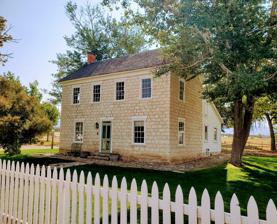
Building: Charles Crawforth Farmstead
Country: United States of America
Year built: 1884
United States historic place Charles Crawforth Farmstead U.S. National Register of Historic Places Show map of Utah Show map of the United States Nearest city Spring City, Utah Coordinates 39°27′16″N 111°30′43″W / 39.45444°N 111.51194°W / 39.45444; -111.51194 ( NRIS2013aCoords ) Area 1.1 acres (0.45 ha) Built 1884 Architectural style Greek Revival NRHP reference No. 80003956 Added to NRHP February 19, 1980 Map all coordinates using OpenStreetMap Download coordinates as: KML GPX (all coordinates) GPX (primary coordinates) GPX (secondary coordinates) The Charles Crawforth Farmstead is a historic house on a farm in Spring City, Utah . It was built with limestone in 1884 by Charles Crawforth, an immigrant from England who converted to the Church of Jesus Christ of Latter-day Saints in 1854 and settled in Provo, Utah in 1855. Crawforth moved to Spring City in 1873 with his family (including ten children), and he built this house, with aspects of Greek Revival architectural style, in 1884. From his death in 1910 to 1918, it belonged to his son Charles L. Crawforth. It has been listed on the National Register of Historic Places since February 19, 1980. It is located southwest of Spring City, off Pigeon Hollow Rd. The farmstead includes a two-story hall and parlor plan stone house with a rear "T"-wing, a granary / root cellar , a stone carriage house , and a log barn. The farm is oriented to the north, with a view up the valley to Mt. Nebo , and was relatively isolated, perhaps showing that Mormon households did not always follow the same pattern of concentrating homes in villages. The house may be the one exactly located at 39°27′16″N 111°30′46″E / 39.454502°N 111.512639°E / 39.454502; 111.512639 ( LikelyLocation ) , on the south side of Crawford Rd., about 300 yards (270 m) west of its intersection with Pigeon Hollow Rd. References